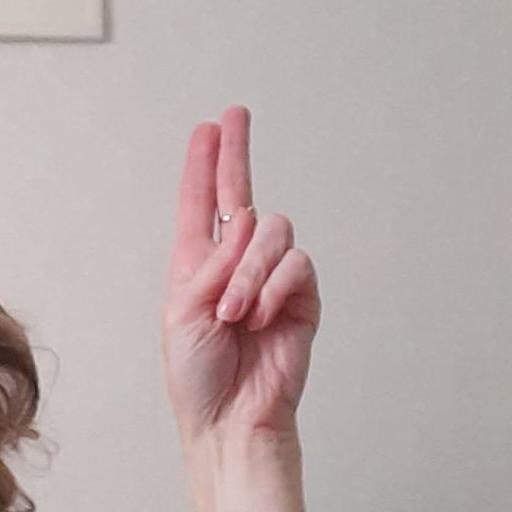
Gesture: two_up